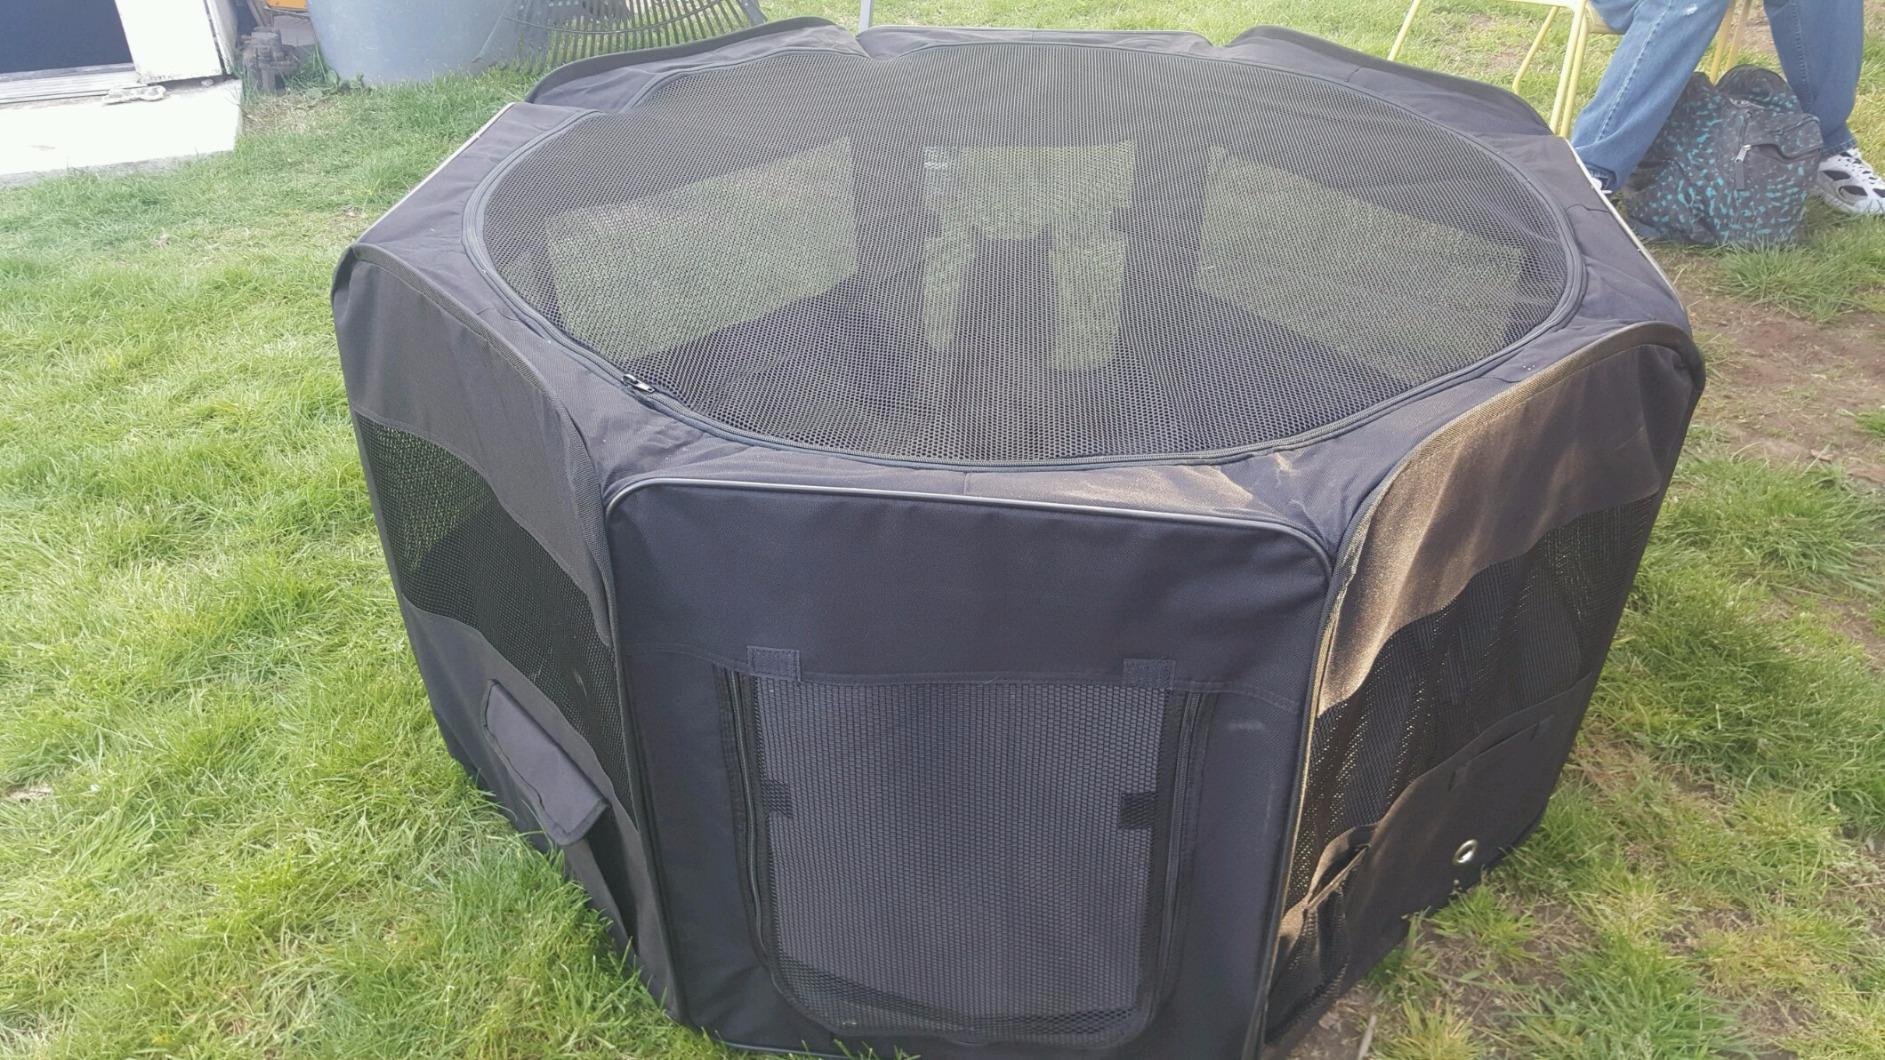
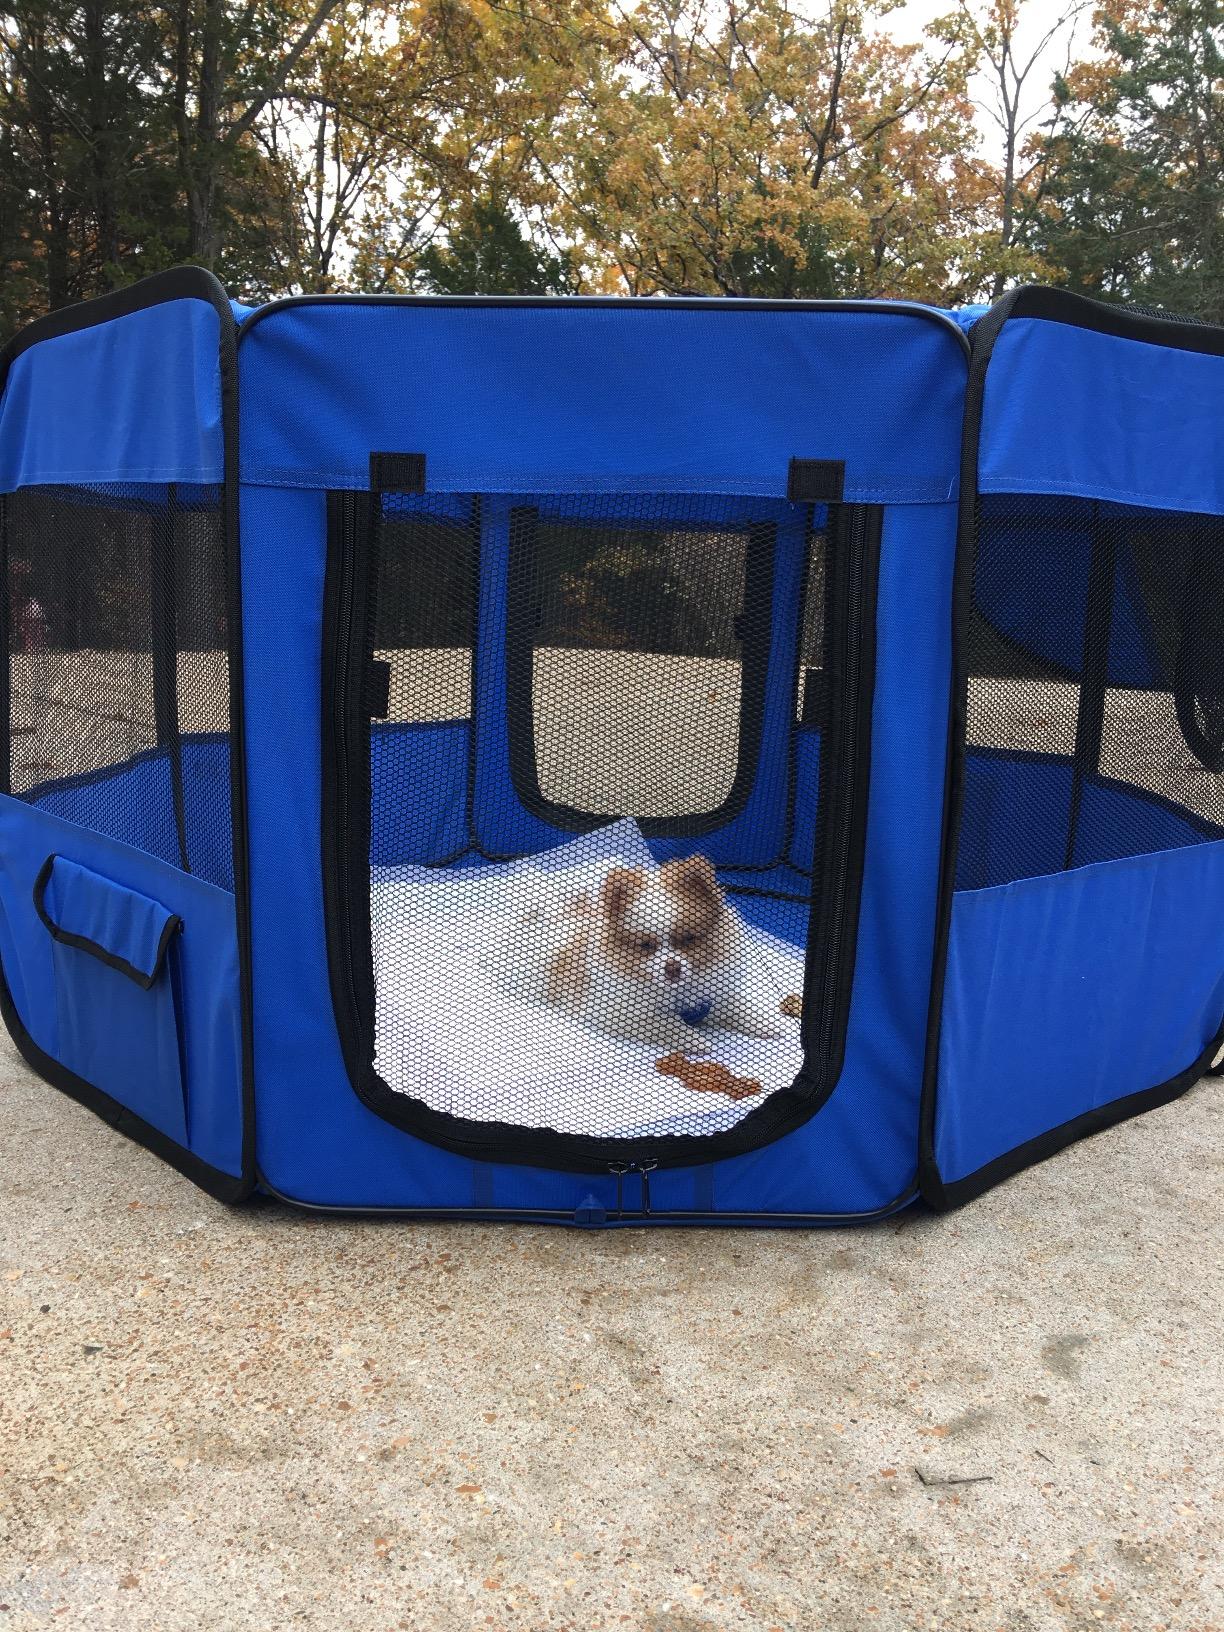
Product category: items_kennel
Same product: no